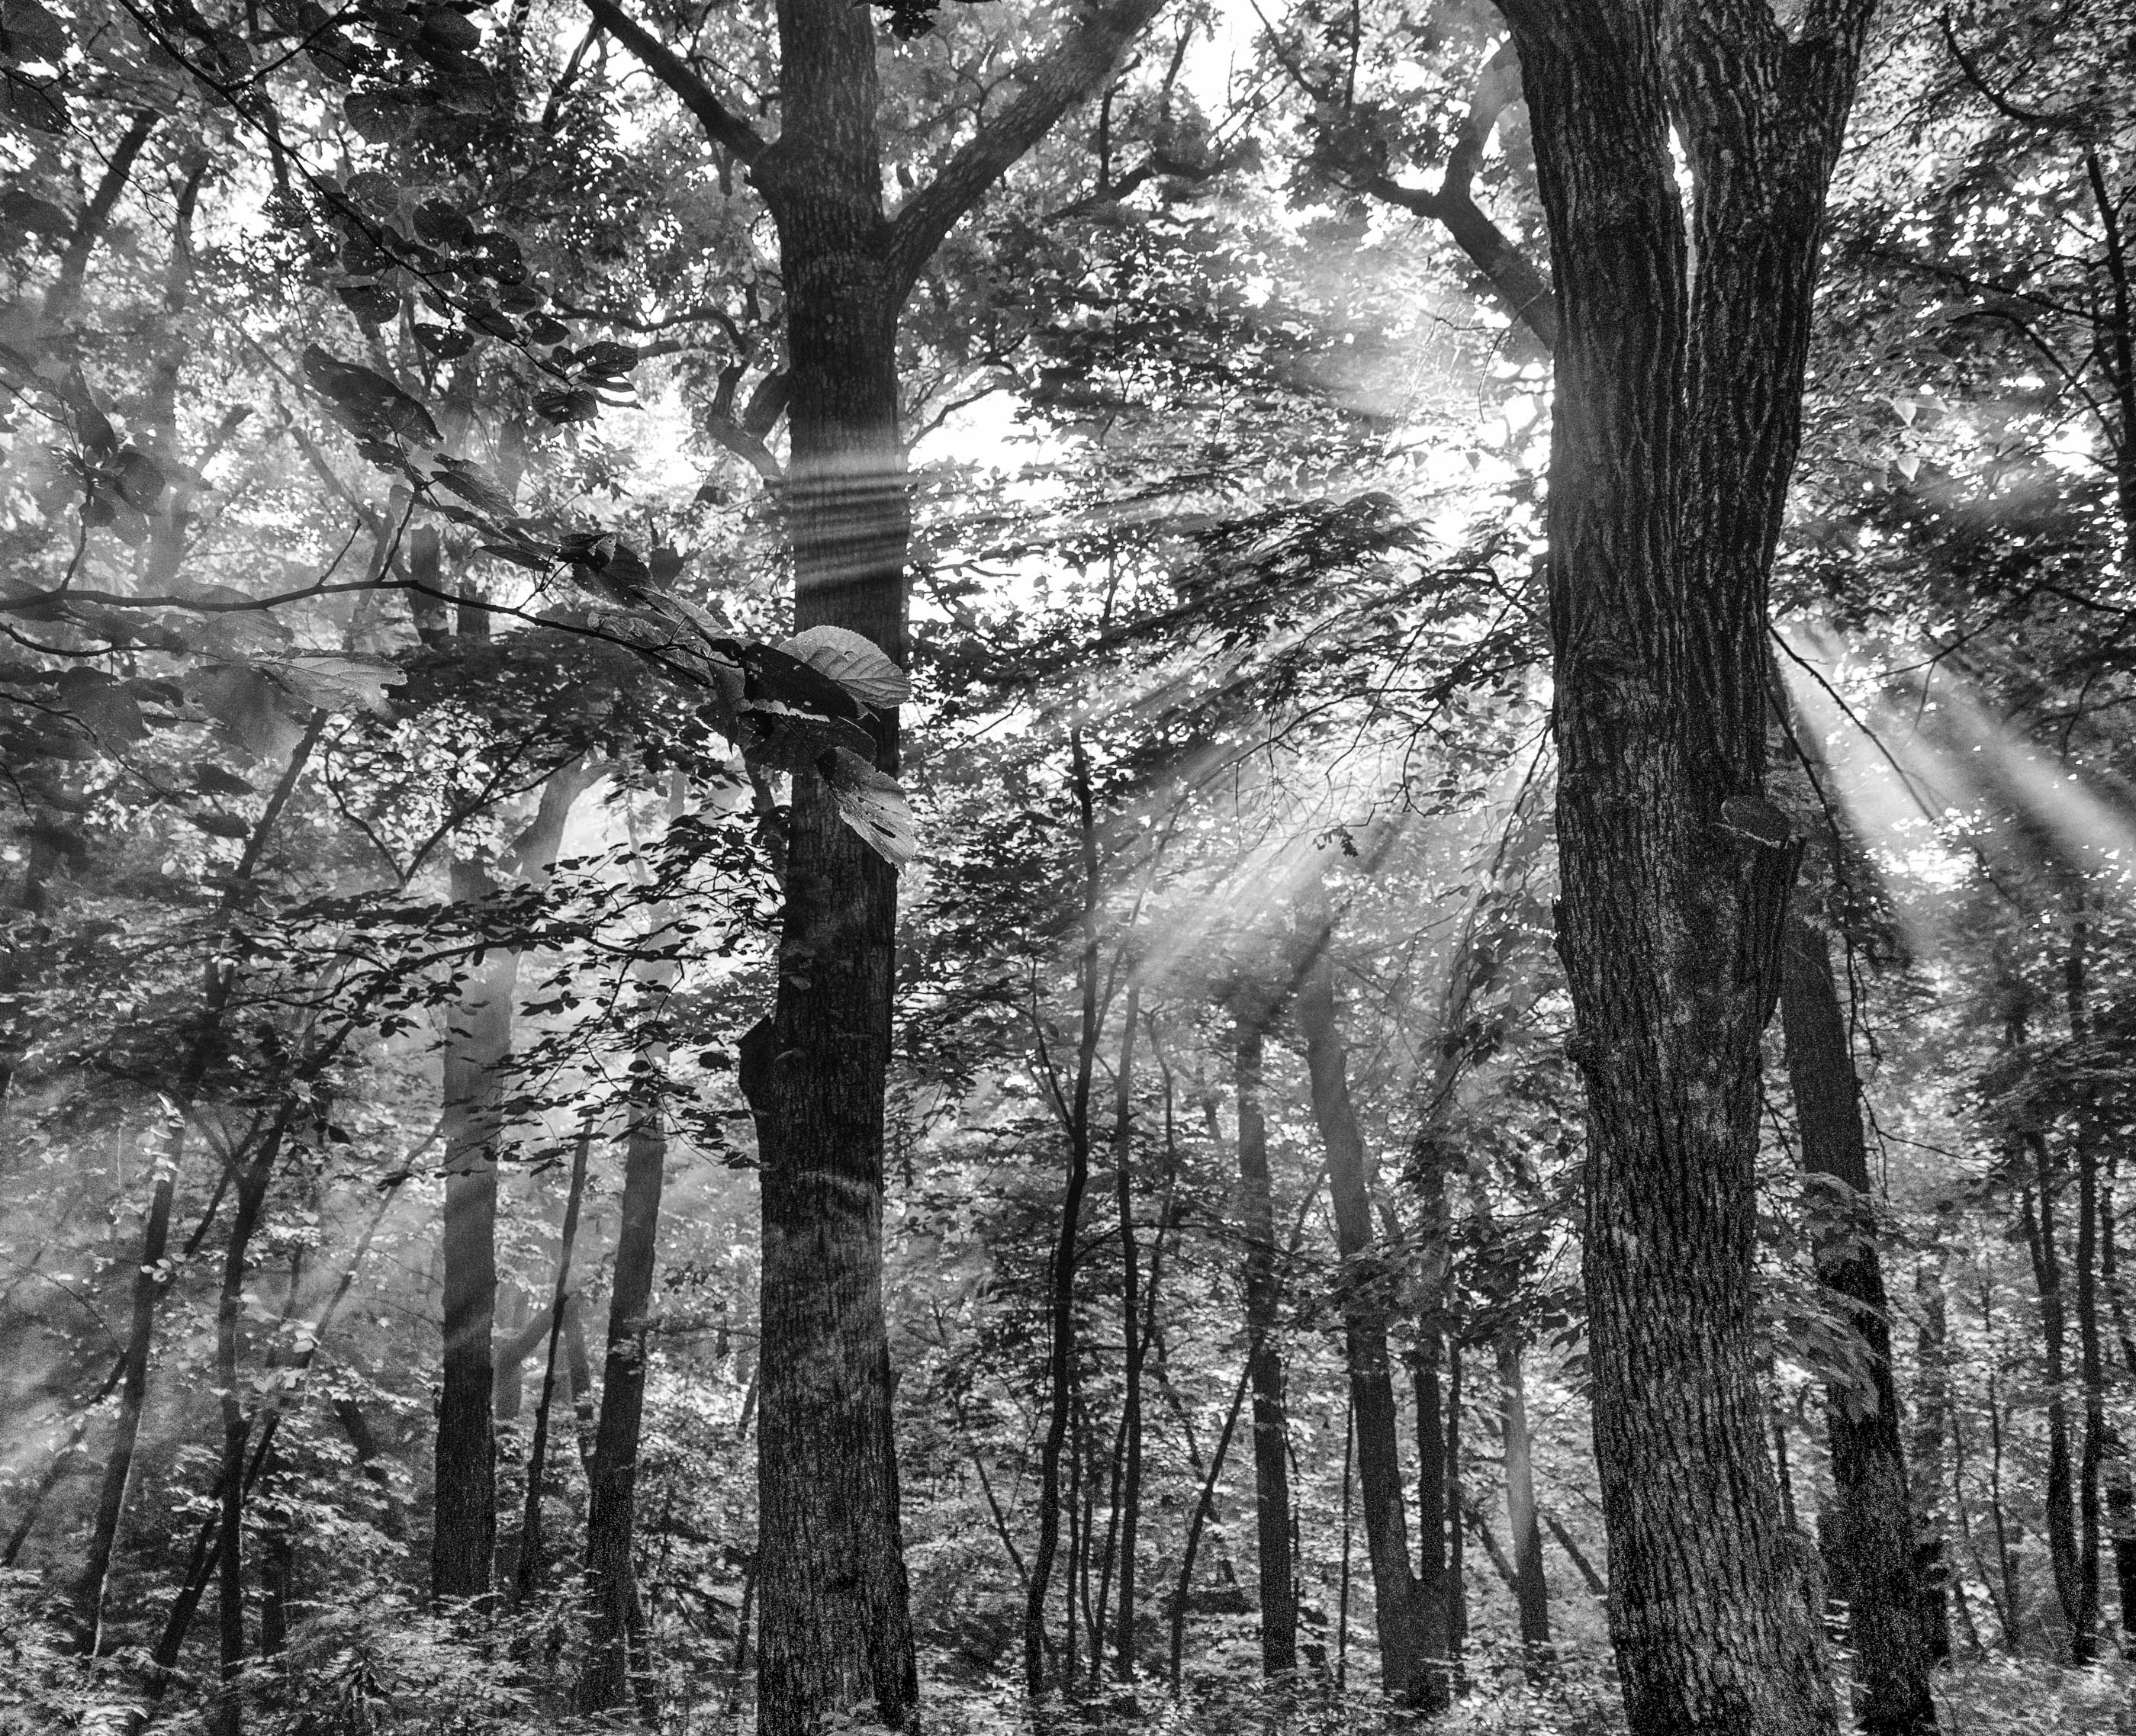
tree, nature, forest, outdoor, wilderness, branch, winter, light, black and white, plant, sunshine, fog, sunlight, leaf, trunk, scenic, natural, monochrome, sun ray, season, sunny, spruce, rays, grove, woodland, habitat, sunbeams, ecosystem, monochrome photography, natural environment, atmospheric phenomenon, woody plant, temperate coniferous forest